Estonian Soviet Socialist Republic

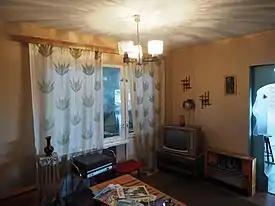
A reconstruction of a typical Soviet-era living room, in a museum in central Tallinn.

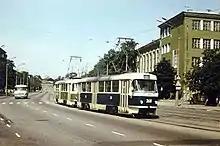
A Tatra T4 tram along the Pärnu maantee street in Tallinn on 26 June 1983

After Stalin's death, the Party membership vastly expanded its social base to include more ethnic Estonians. By the mid-1960s, the percentage of ethnic Estonian membership stabilised near 50%. One positive aspect of the post-Stalin era in Estonia was the regranting of permission in the late 1950s for citizens to make contact with foreign countries. Ties were reactivated with Finland, and in 1965, a ferry service was opened between Tallinn and Helsinki. President of Finland Urho Kekkonen had visited Tallinn in the previous year and the ferry line is widely credited to Kekkonen.